Greek Football Cup

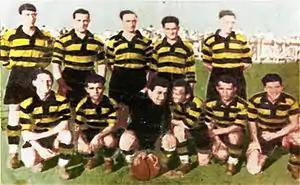
AEK Athens' team which won the first Greek Cup in 1932.

The Greek Cup under EPO began in 1931. In its early years, entry was optional. Teams were paired against each other by the football associations, without a draw taking place. Later on, for many years, a proper draw took place and also two-legged matches were added.